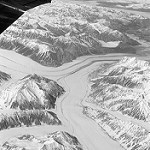
Label: B & W